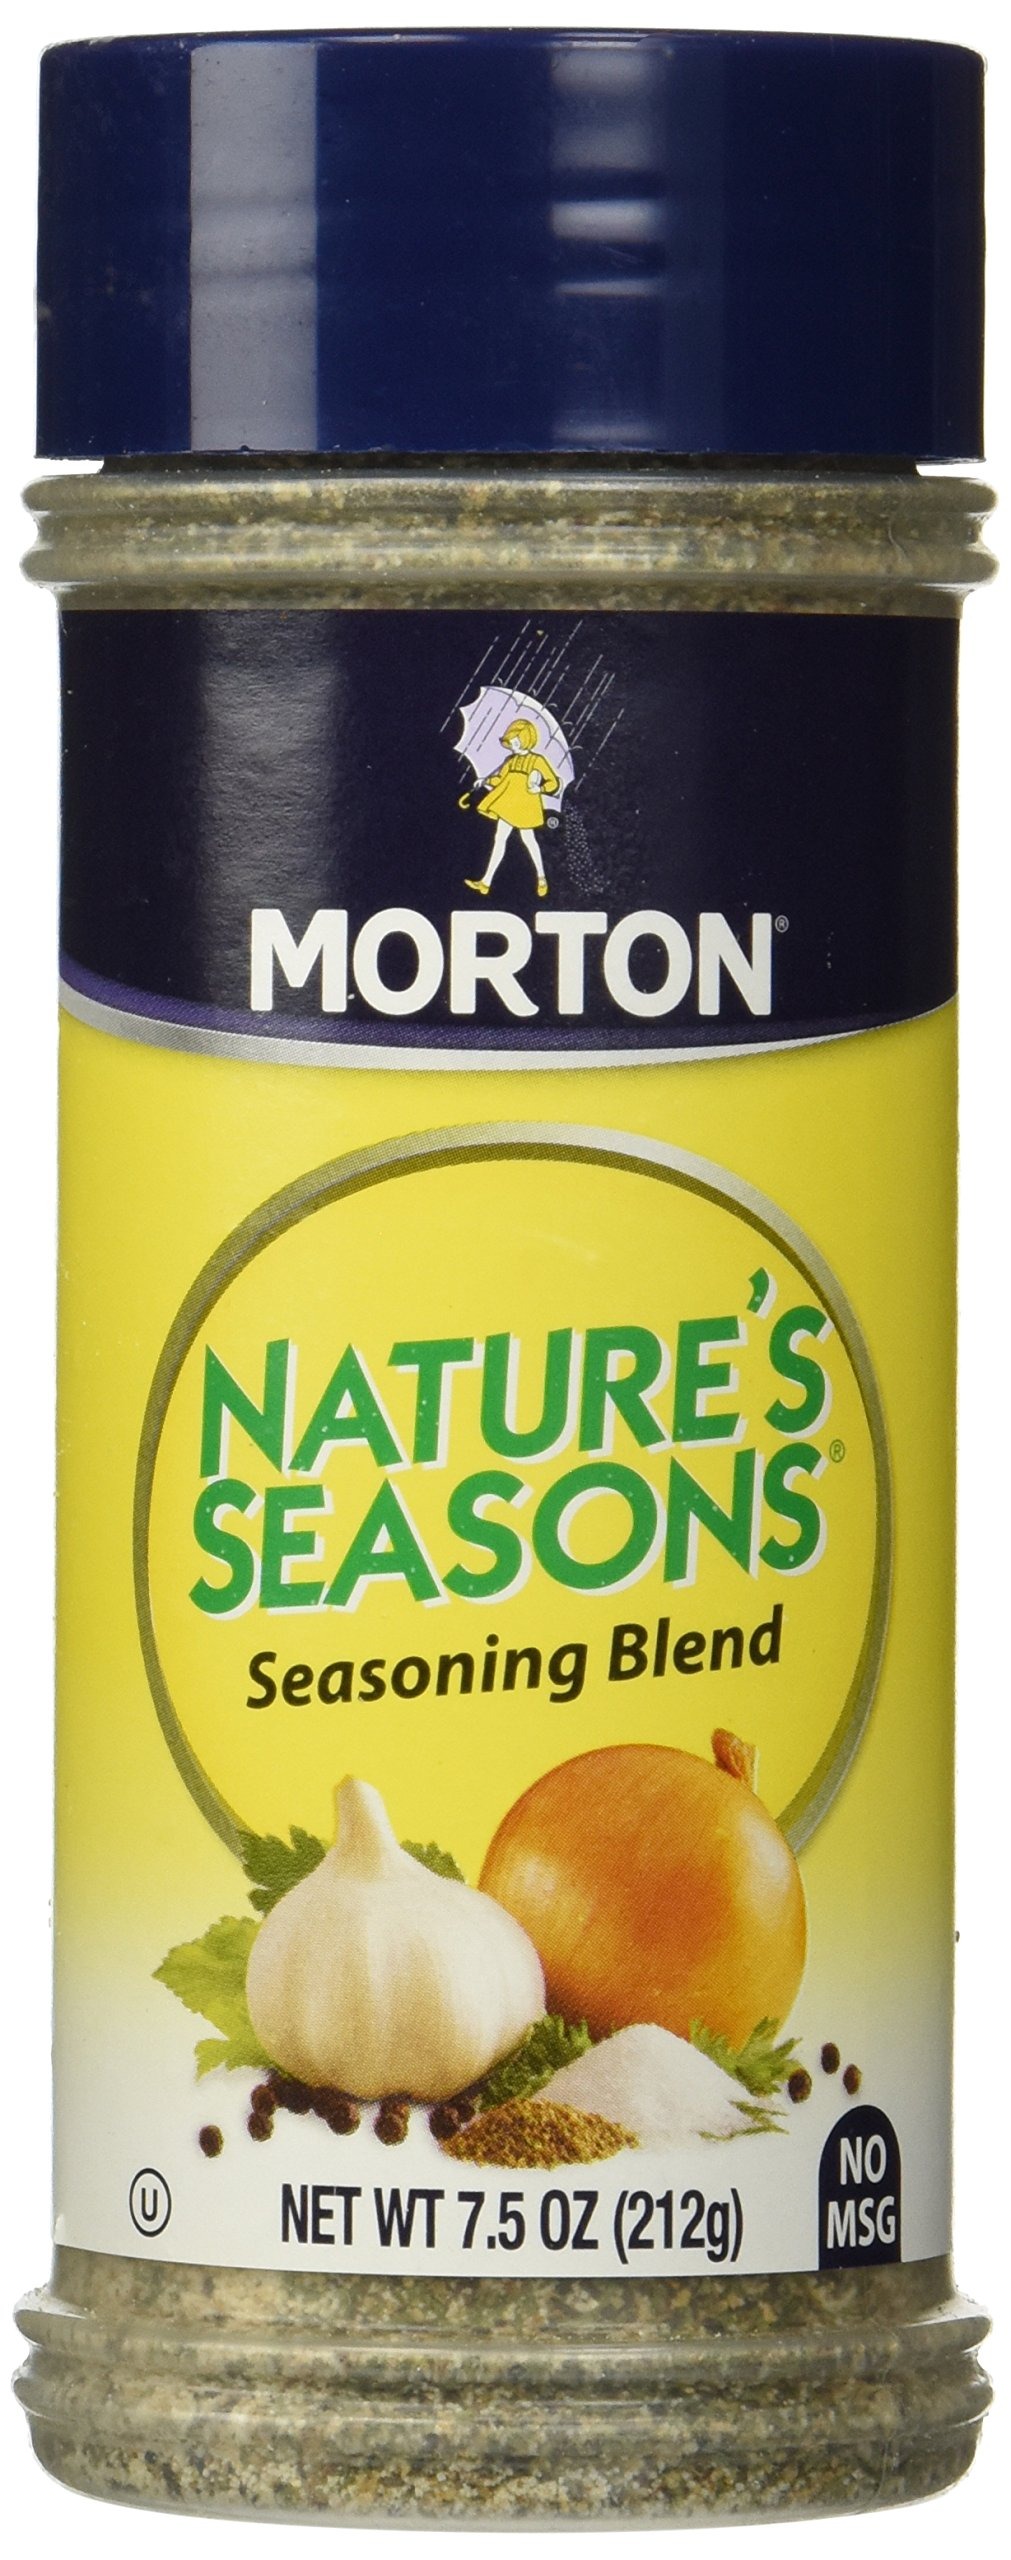
Item Name: Morton's. Nature's Seasons, Seasoning Blend, No MSG & 25% Less Sodium, 7.5oz Bottle (Pack of 3)
Value: 22.5
Unit: Ounce

Price: 4.4